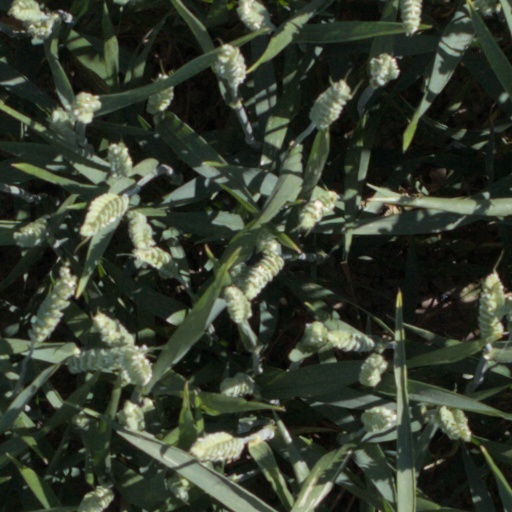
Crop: wheat